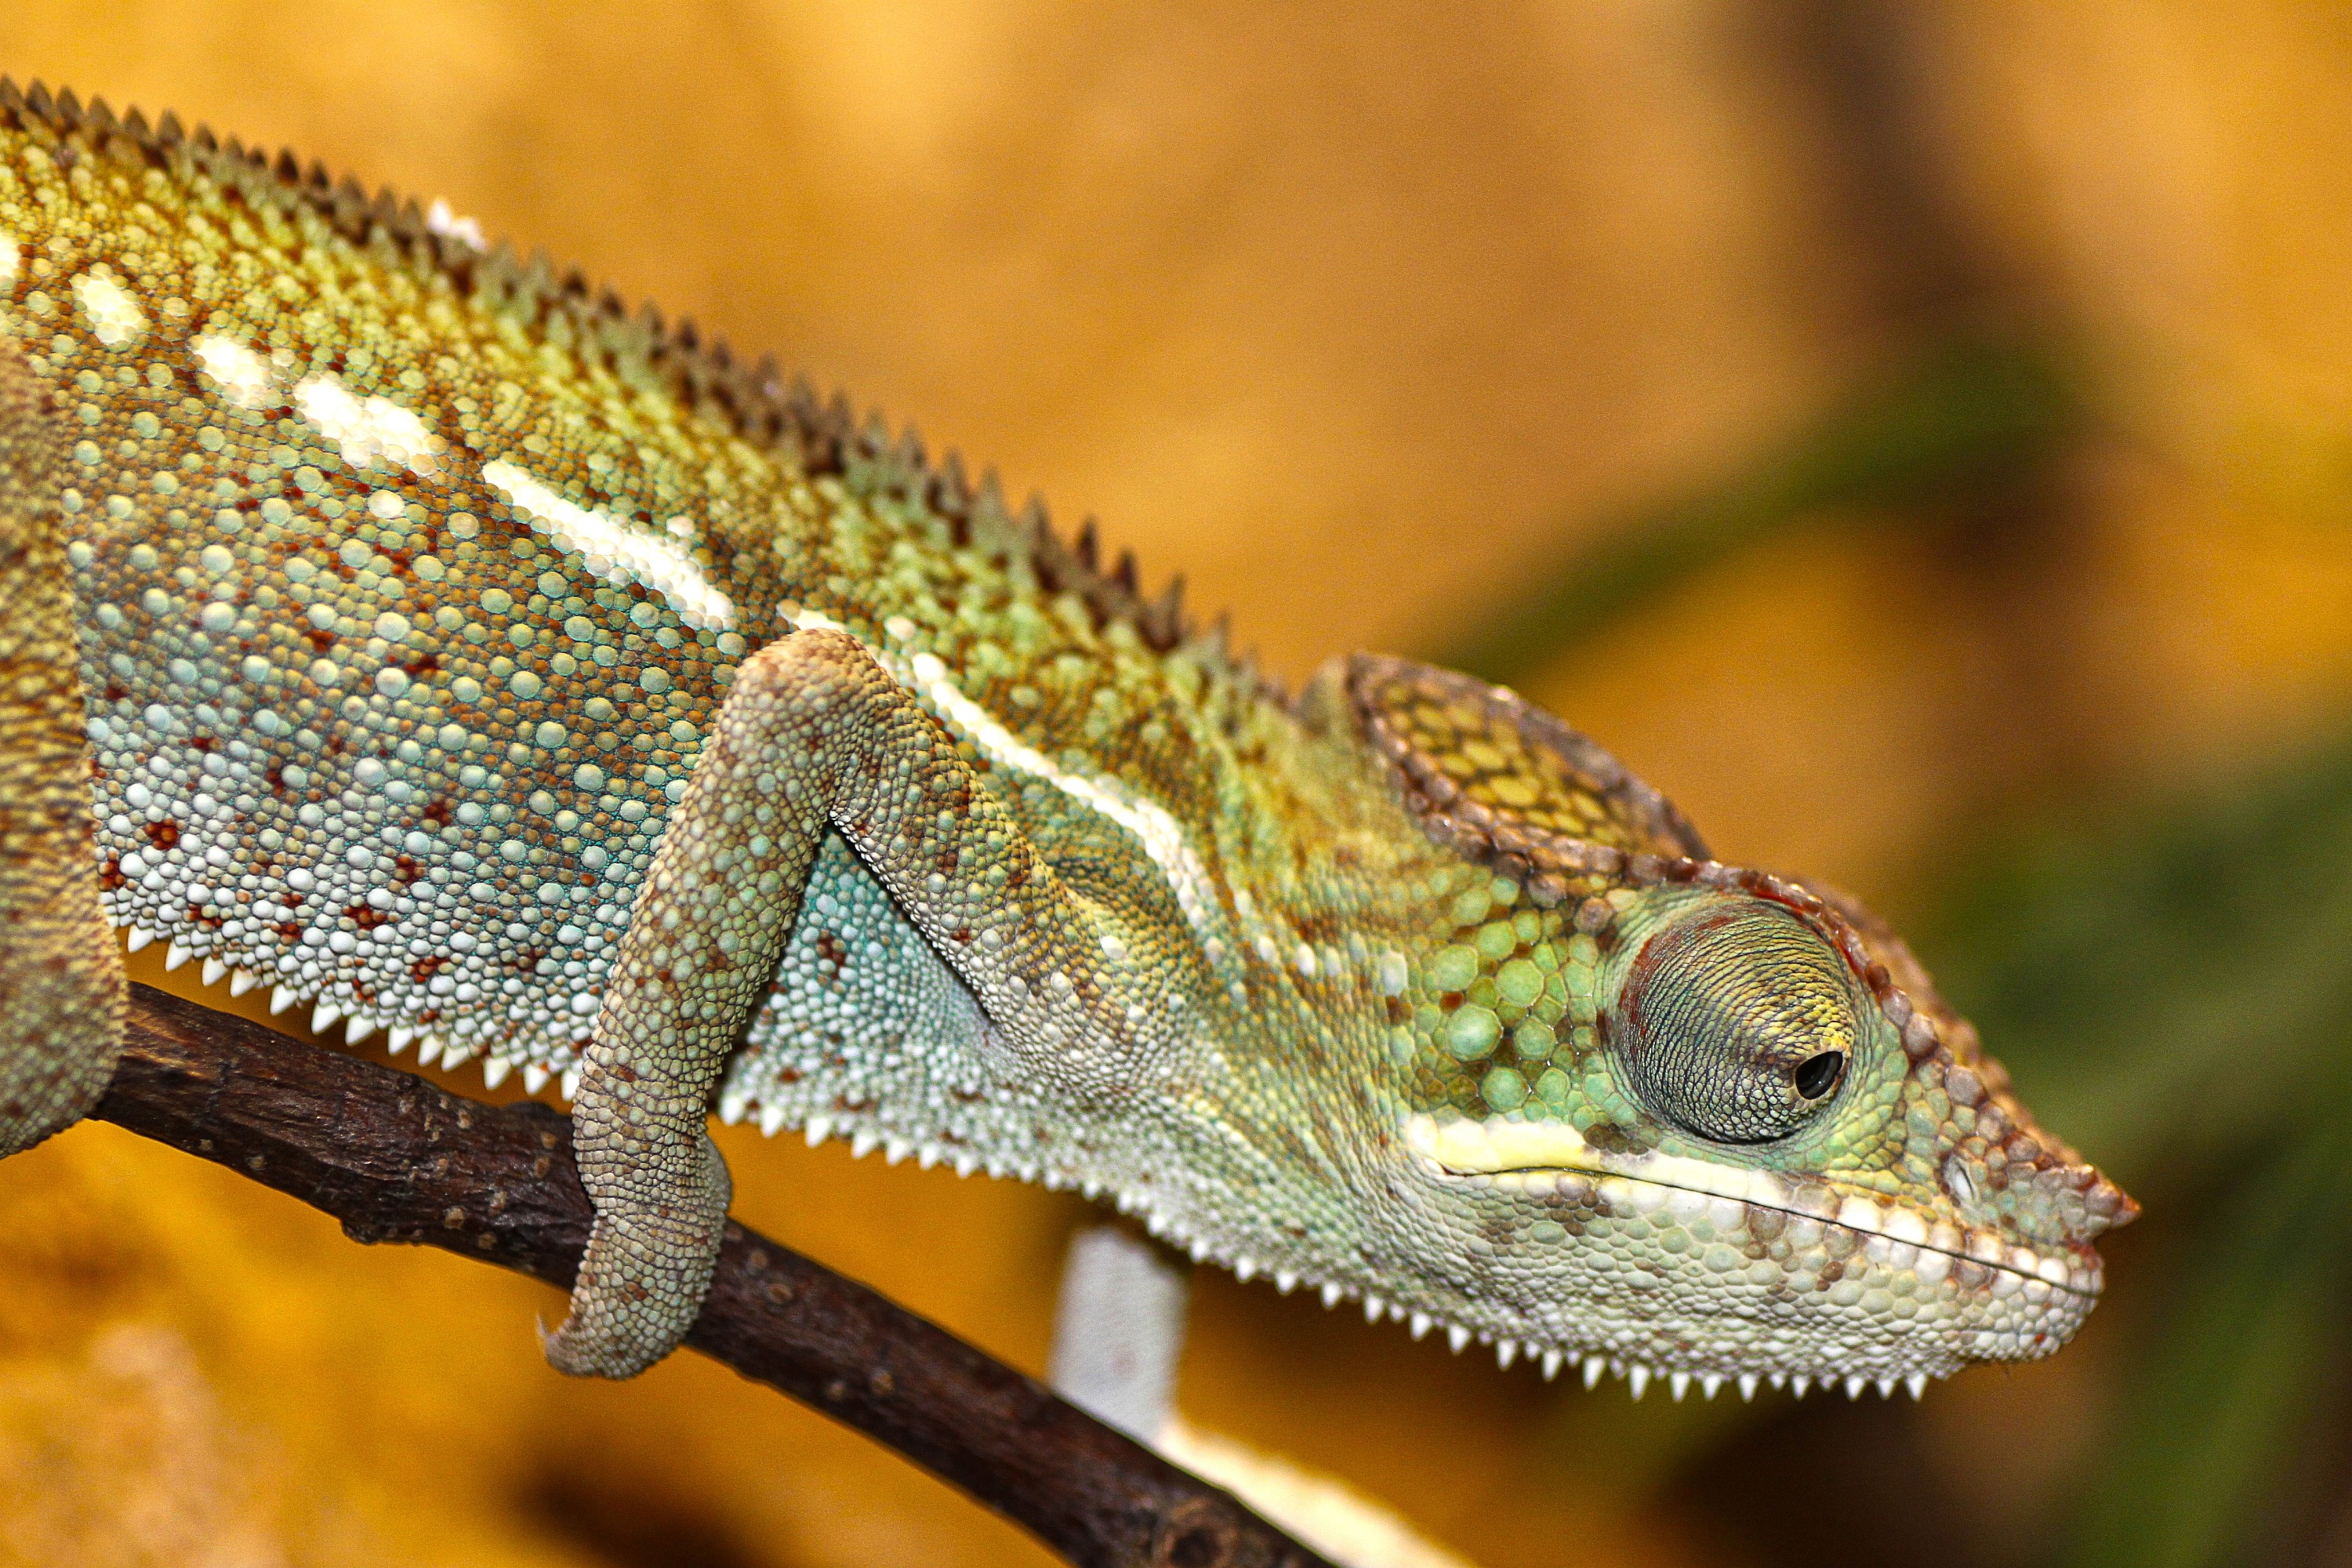
wildlife, zoo, jungle, reptile, scale, iguana, fauna, lizard, green lizard, close up, chameleon, vertebrate, dragon, scaly, iguania, macro photography, lacerta, agamidae, agama, dactyloidae, scaled reptile, lacertidae, african chameleon, american chameleon